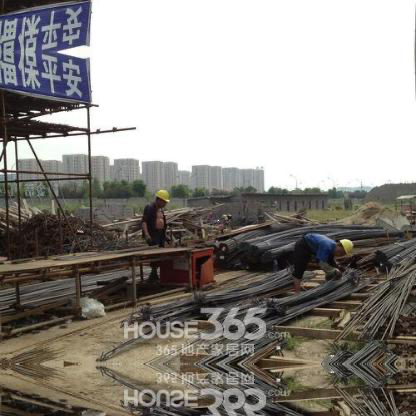
Objects in the image:
label: helmet
label: helmet